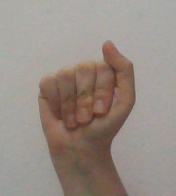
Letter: saad